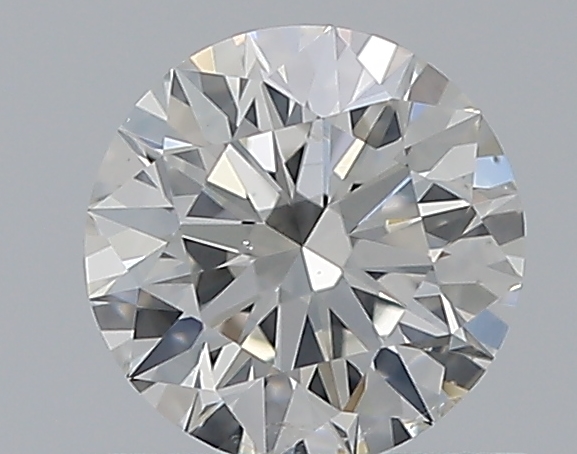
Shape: round
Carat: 0.53
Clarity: SI2
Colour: G
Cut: EX
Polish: EX
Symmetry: EX
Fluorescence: N
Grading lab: GIA
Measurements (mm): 5.19 x 5.22 x 3.23